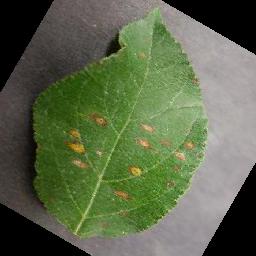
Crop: apple
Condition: cedar_rust